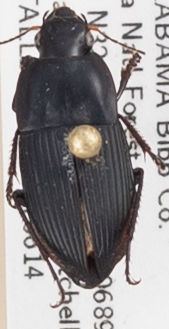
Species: Anisodactylus merula
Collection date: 2017-06-14
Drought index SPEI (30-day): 0.71
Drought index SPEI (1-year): -0.8
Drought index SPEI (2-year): -0.62